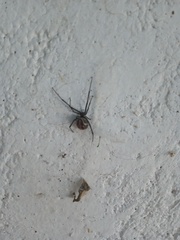
Species: Lactrodectus_hesperus